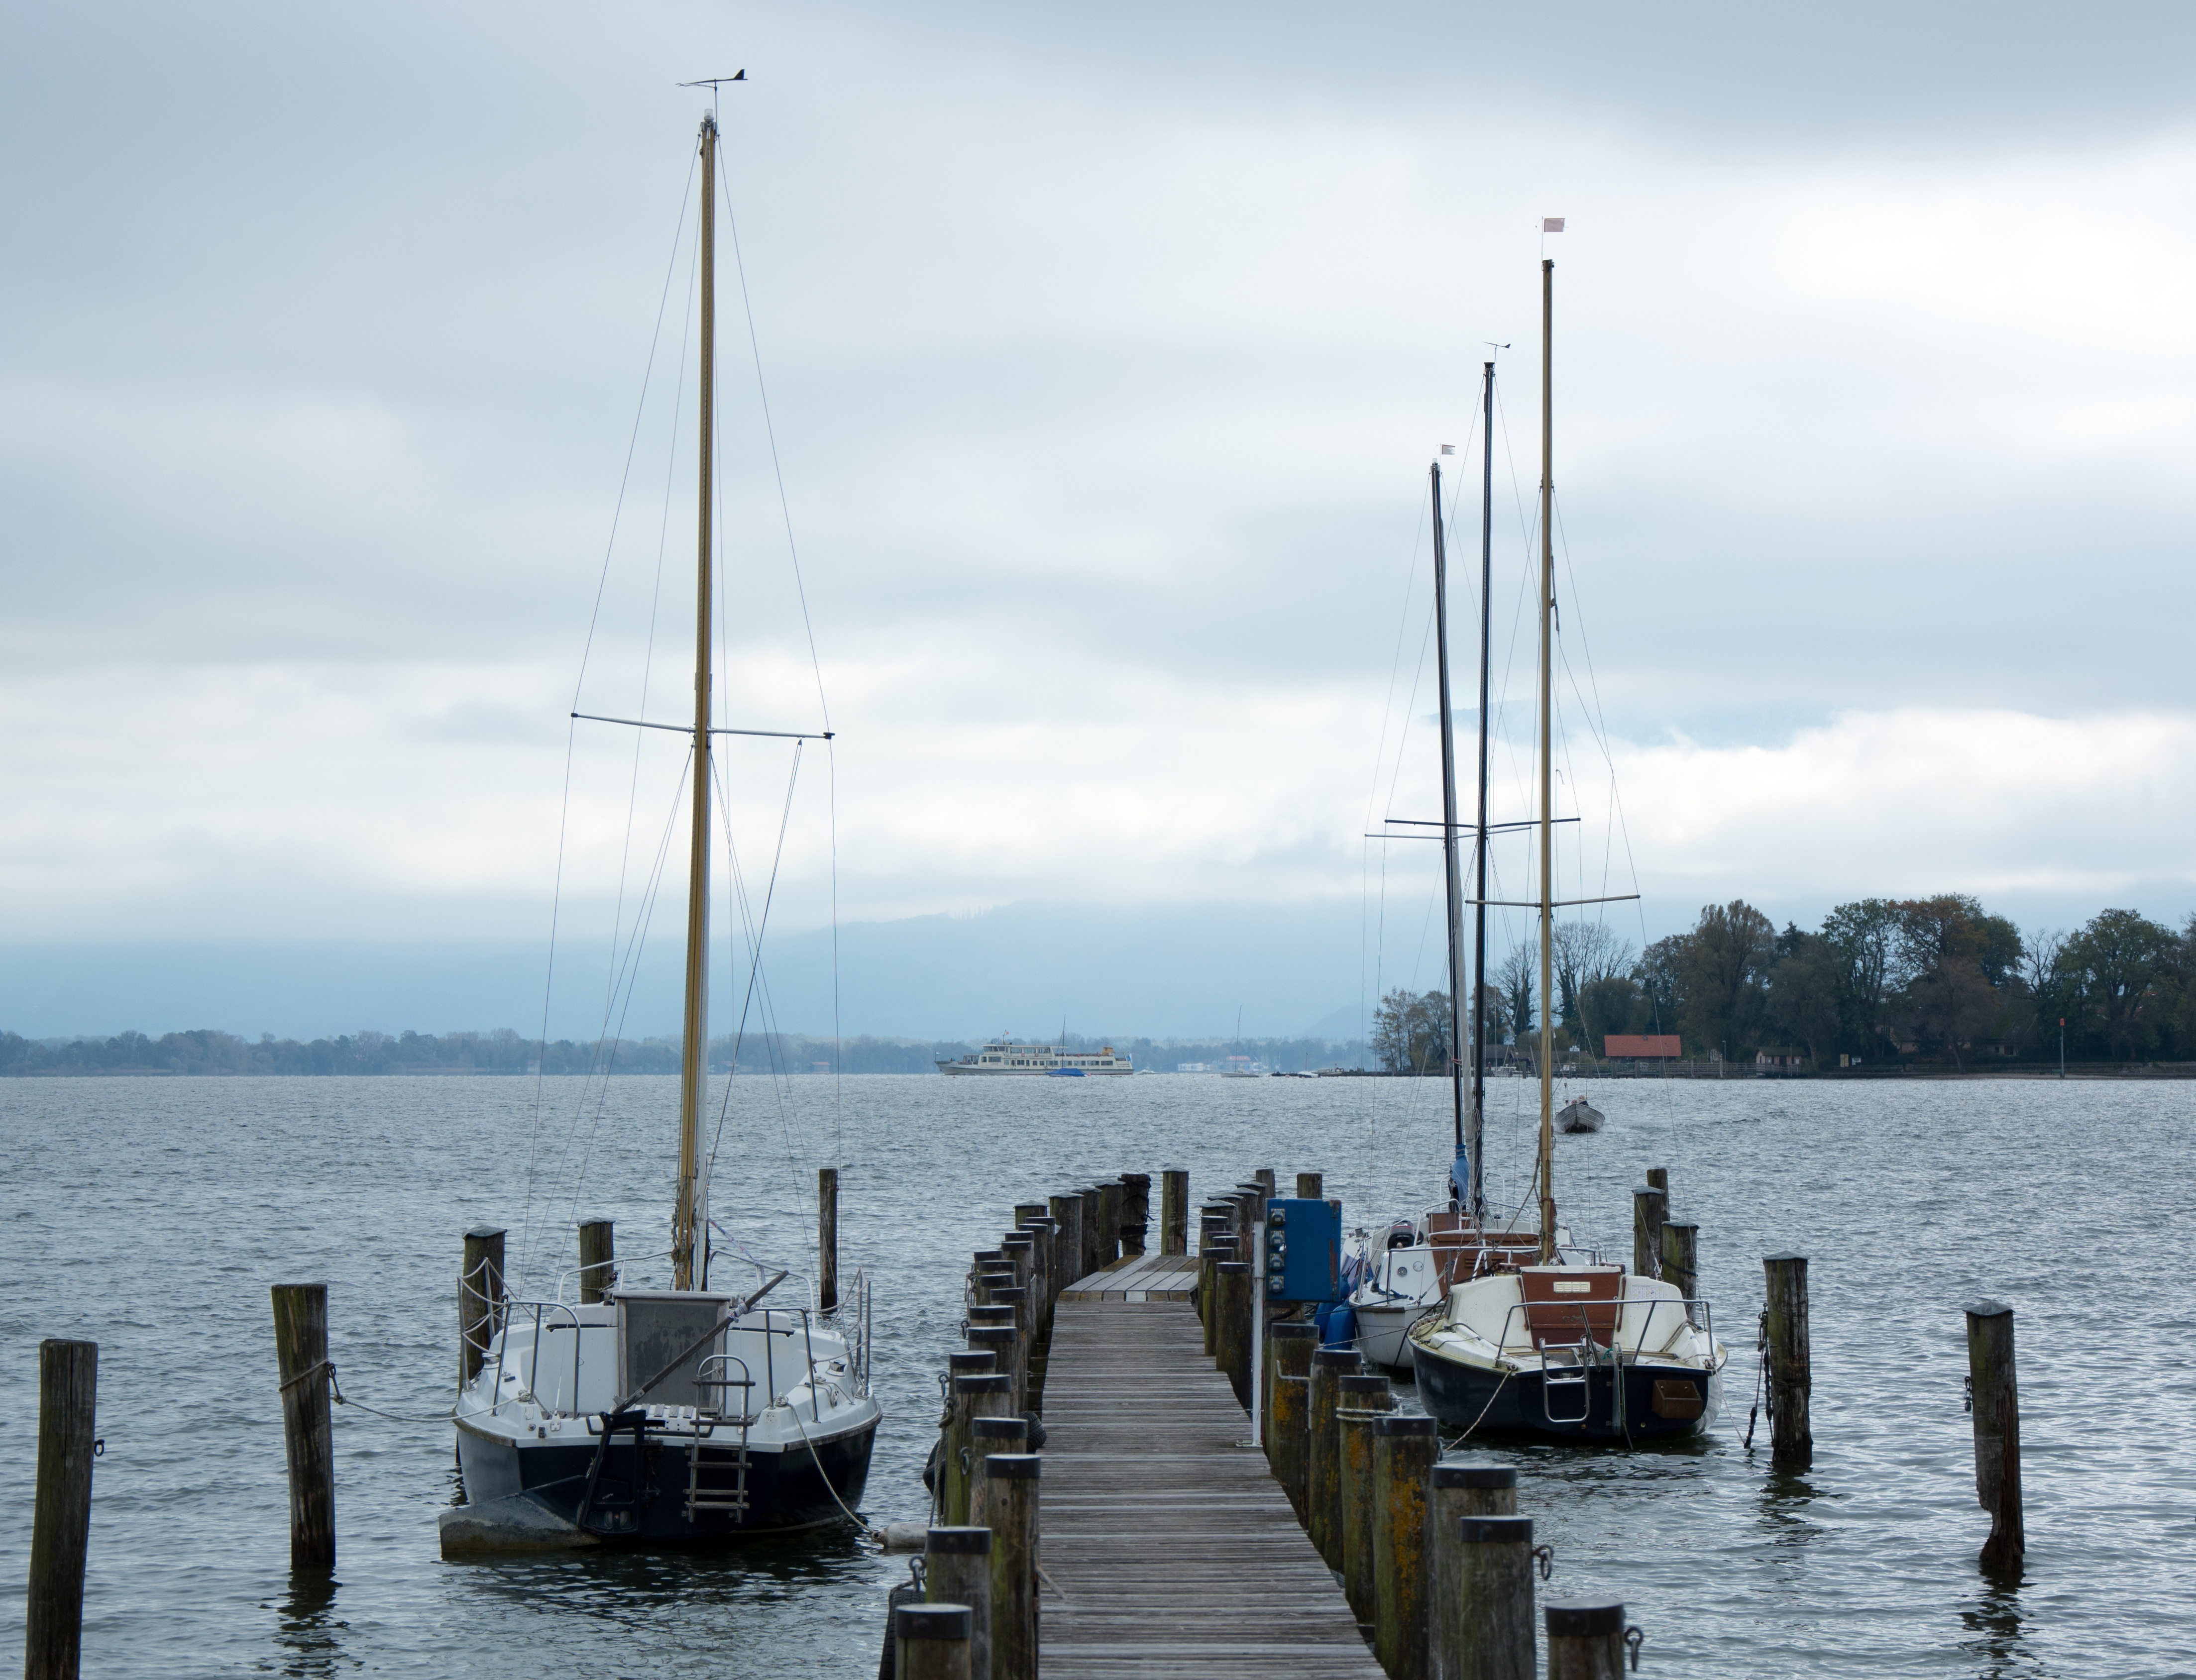
sea, coast, water, dock, boat, lake, pier, web, vehicle, mast, sailing, bay, harbor, marina, jetty, sailboat, boating, boats, sail, channel, watercraft, sailing ship, sailing boats, investors, chiemsee, trueb